Comparative religion

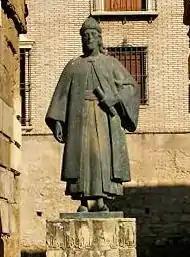
A statue of Ibn Hazm, father of modern comparative religious studies, in Córdoba Spain.

Al-Biruni (973 – ) and Ibn Hazm (994 – 1064), both of the Islamic Golden Age and considered the "fathers of comparative religion", compared the study of religious pluralism and their works have been significant in the fields of theology and philosophy. Al-Biruni discussed his idea of history in "The Remaining Signs of Past Centuries" ( AD) which was translated by Eduard Sachau in the 19th century. It is a comparative study of calendars of different cultures and civilizations, interlaced with mathematical, astronomical, and historical information, exploring the customs and religions of different peoples.